Swarnalatha Rangarajan

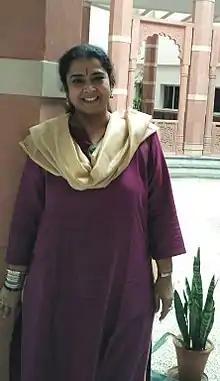
Swarnalatha Rangarajan

Swarnalatha Rangarajan is an Indian academic and writer, specialising in ecocriticism and ecological fiction. She has written a monograph on ecocriticism and has edited books and journals on ecocriticism and Ecosophy. She has published short stories, poetry, and one novel. She is a Professor of English at the Department of Humanities and Social Sciences, IIT Madras.